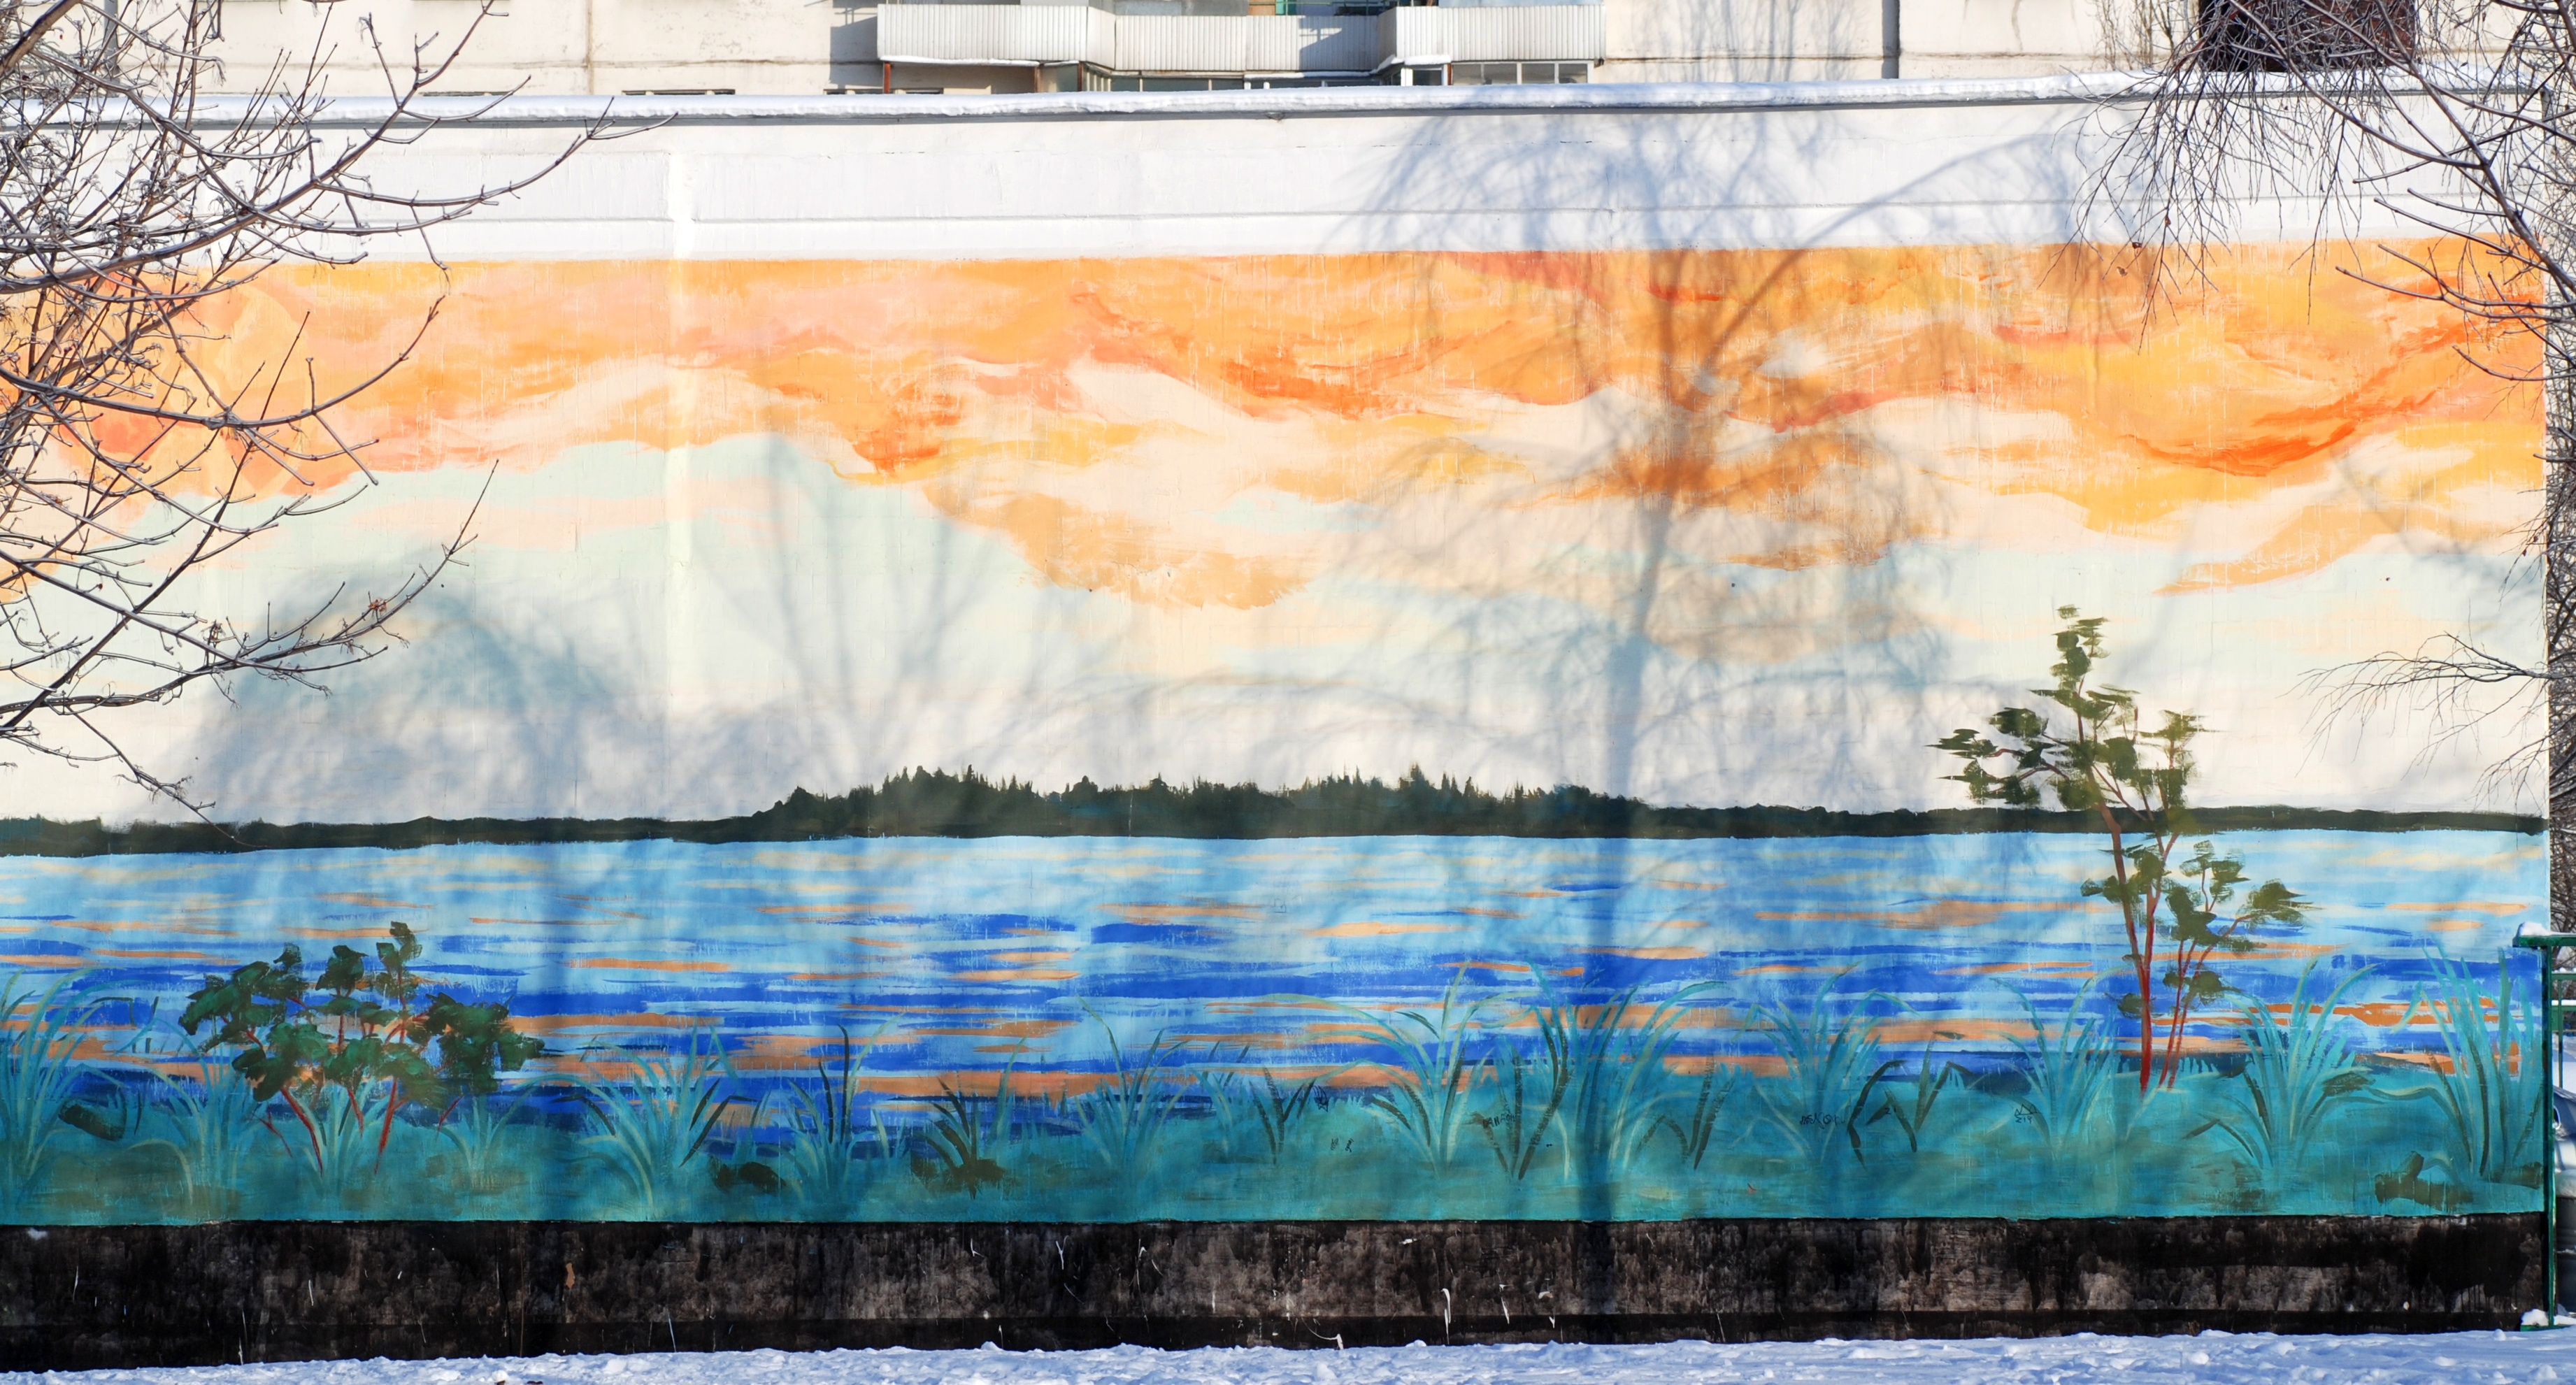
city, wall, reflection, color, nikon, painting, art, mural, moscow, russia, d80, moskau, nikond80, moscou, solntsevo, solncevo, modern art, acrylic paint